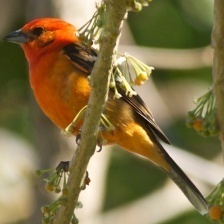
Species: FLAME TANAGER
Scientific name: PIRANGA BIDENTATA